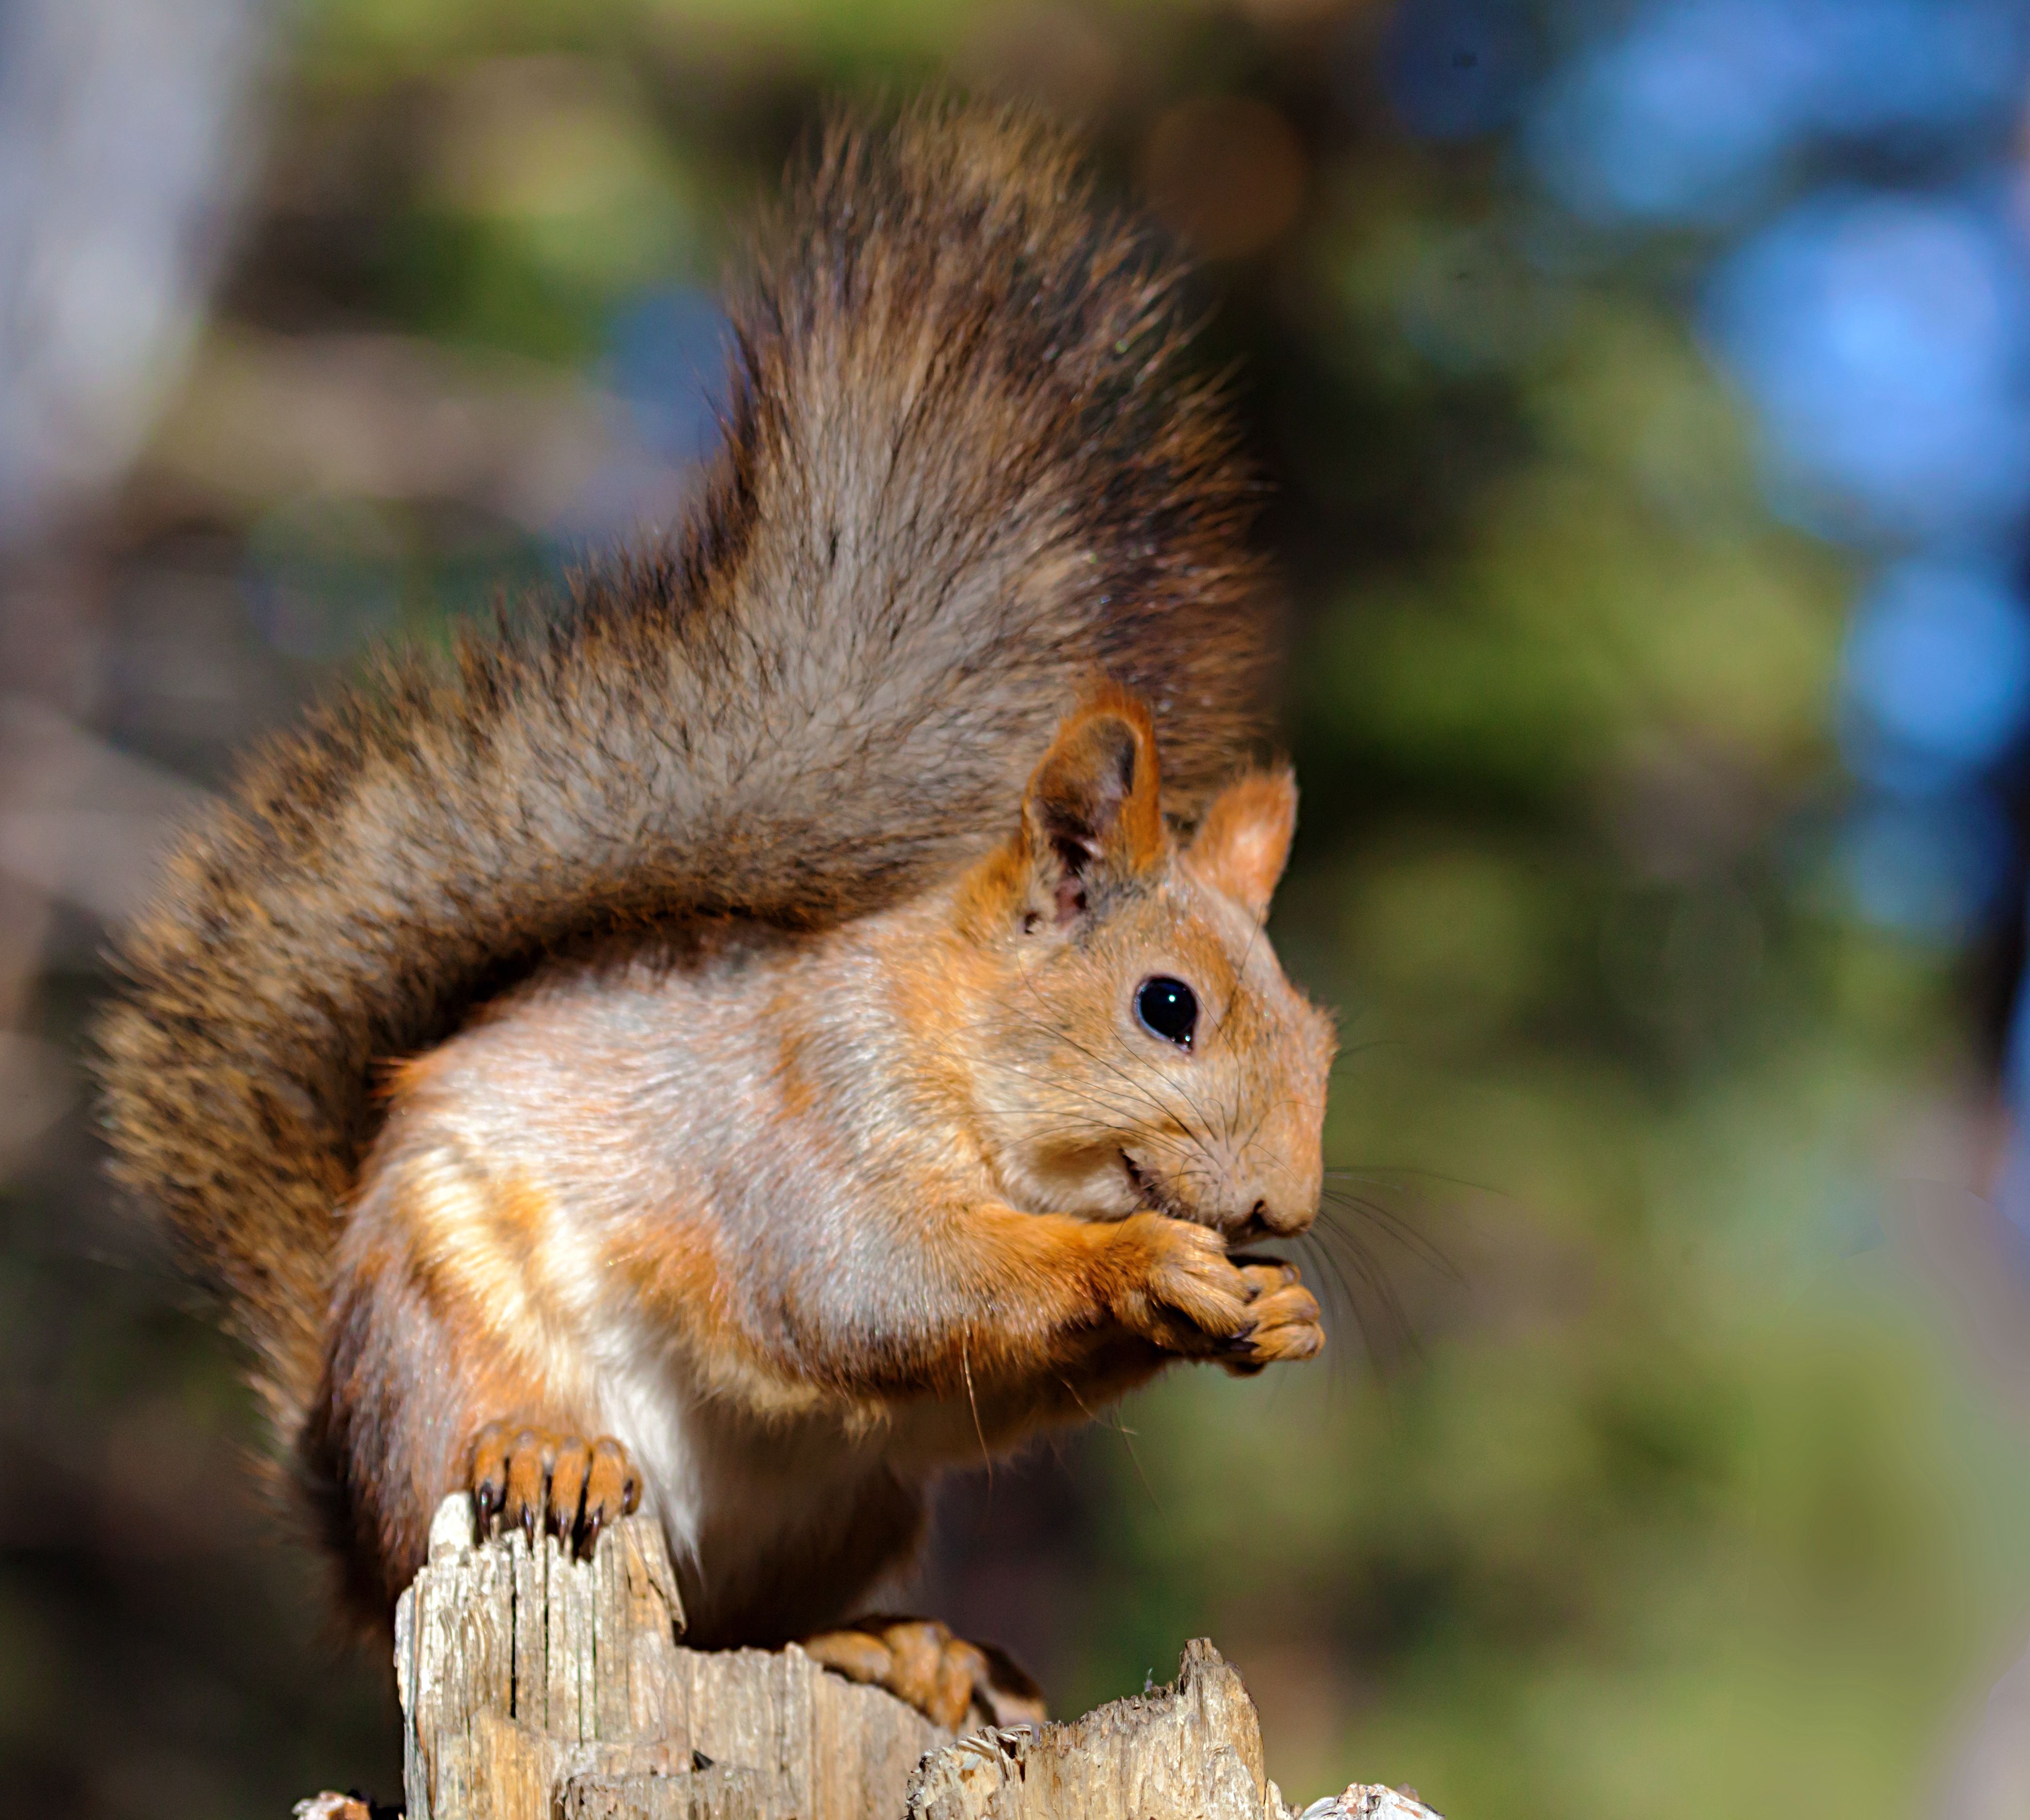
A portrait of a squirrel.
This image showcases a brown and white squirrel standing on tree stumps with a blurred background.
A close-up of a reddish-brown and off-white squirrel holding something and standing on weathered brown tree stumps, creating a natural and serene atmosphere.
Labels: Animal, Mammal, Rodent, Squirrel, Rat, tree stump, Blur
Camera: Canon Canon EOS 5D Mark II
Lens: EF100-400mm f/4.5-5.6L IS USM, Canon EF 100-400mm f/4.5-5.6L IS
Aperture: F7.1
Exposure: 1/1250 sec
ISO: 800
Focal length: 170.0 mm